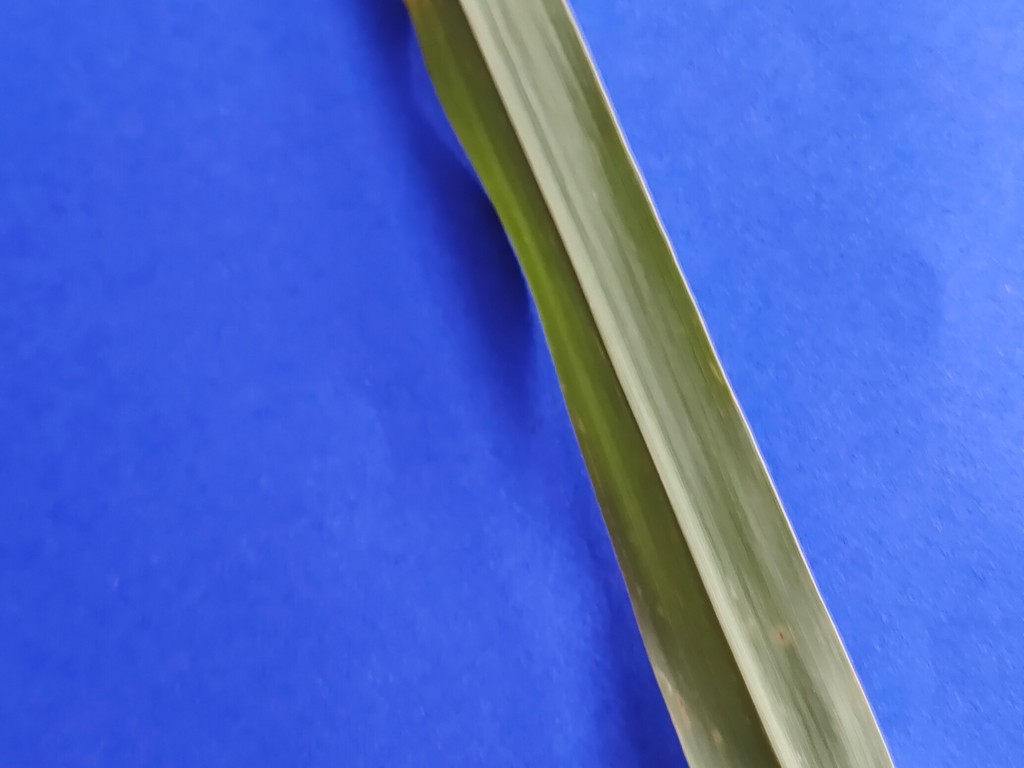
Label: Unhealthy